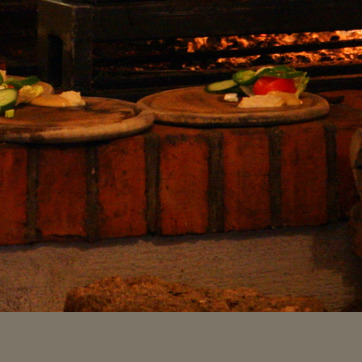
Material: brick